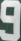
Number: 9